21 cm Mörser 18

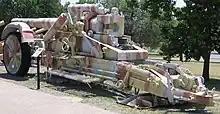
Rear of Morser 18 at Fort Sill artillery museum

The Mörser 18 was designed to replace the obsolescent World War I-era 21 cm Mörser 16. The gun design itself was not significantly different from its predecessor but the carriage was improved considerably. It was one of the first artillery pieces that incorporated a dual-recoil system. The barrel retracted naturally in its cradle, and the entire top carriage—which held the barrel and its cradle—retracted across the body of the carriage as well. This system damped out the recoil forces and made for a very steady firing platform. This carriage was also used for the 17 cm Kanone 18 in Mörserlafette and the 15 cm Schnelladekanone C/28 in Mörserlafette.